Last Exit on Brooklyn

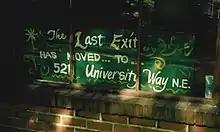
Sign indicating that the Last Exit on Brooklyn has moved

Cisski died on August 25, 1992. In 1993 the University ended the lease of the building to the coffeehouse, and the Last Exit's new owners moved it to upper University Way. The Last Exit on Brooklyn closed in 2000. The space the original Last Exit once occupied now houses staff members from the University of Washington's Human Resources Department.